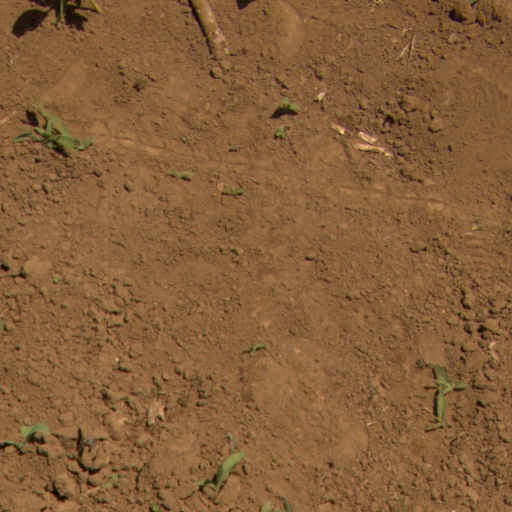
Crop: Jerusalem artichoke